Prince's Coverts

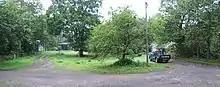
A clearing in Prince's Coverts

Prince's Coverts is an area of of managed woodland in Oxshott, Surrey, England, to which there is public access. It is owned and managed by the Crown Estate who refer to the area as Oxshott Woods. It adjoins Malden Rushett in Greater London, the Pachesham Park estate and Leatherhead Golf Course to the east.